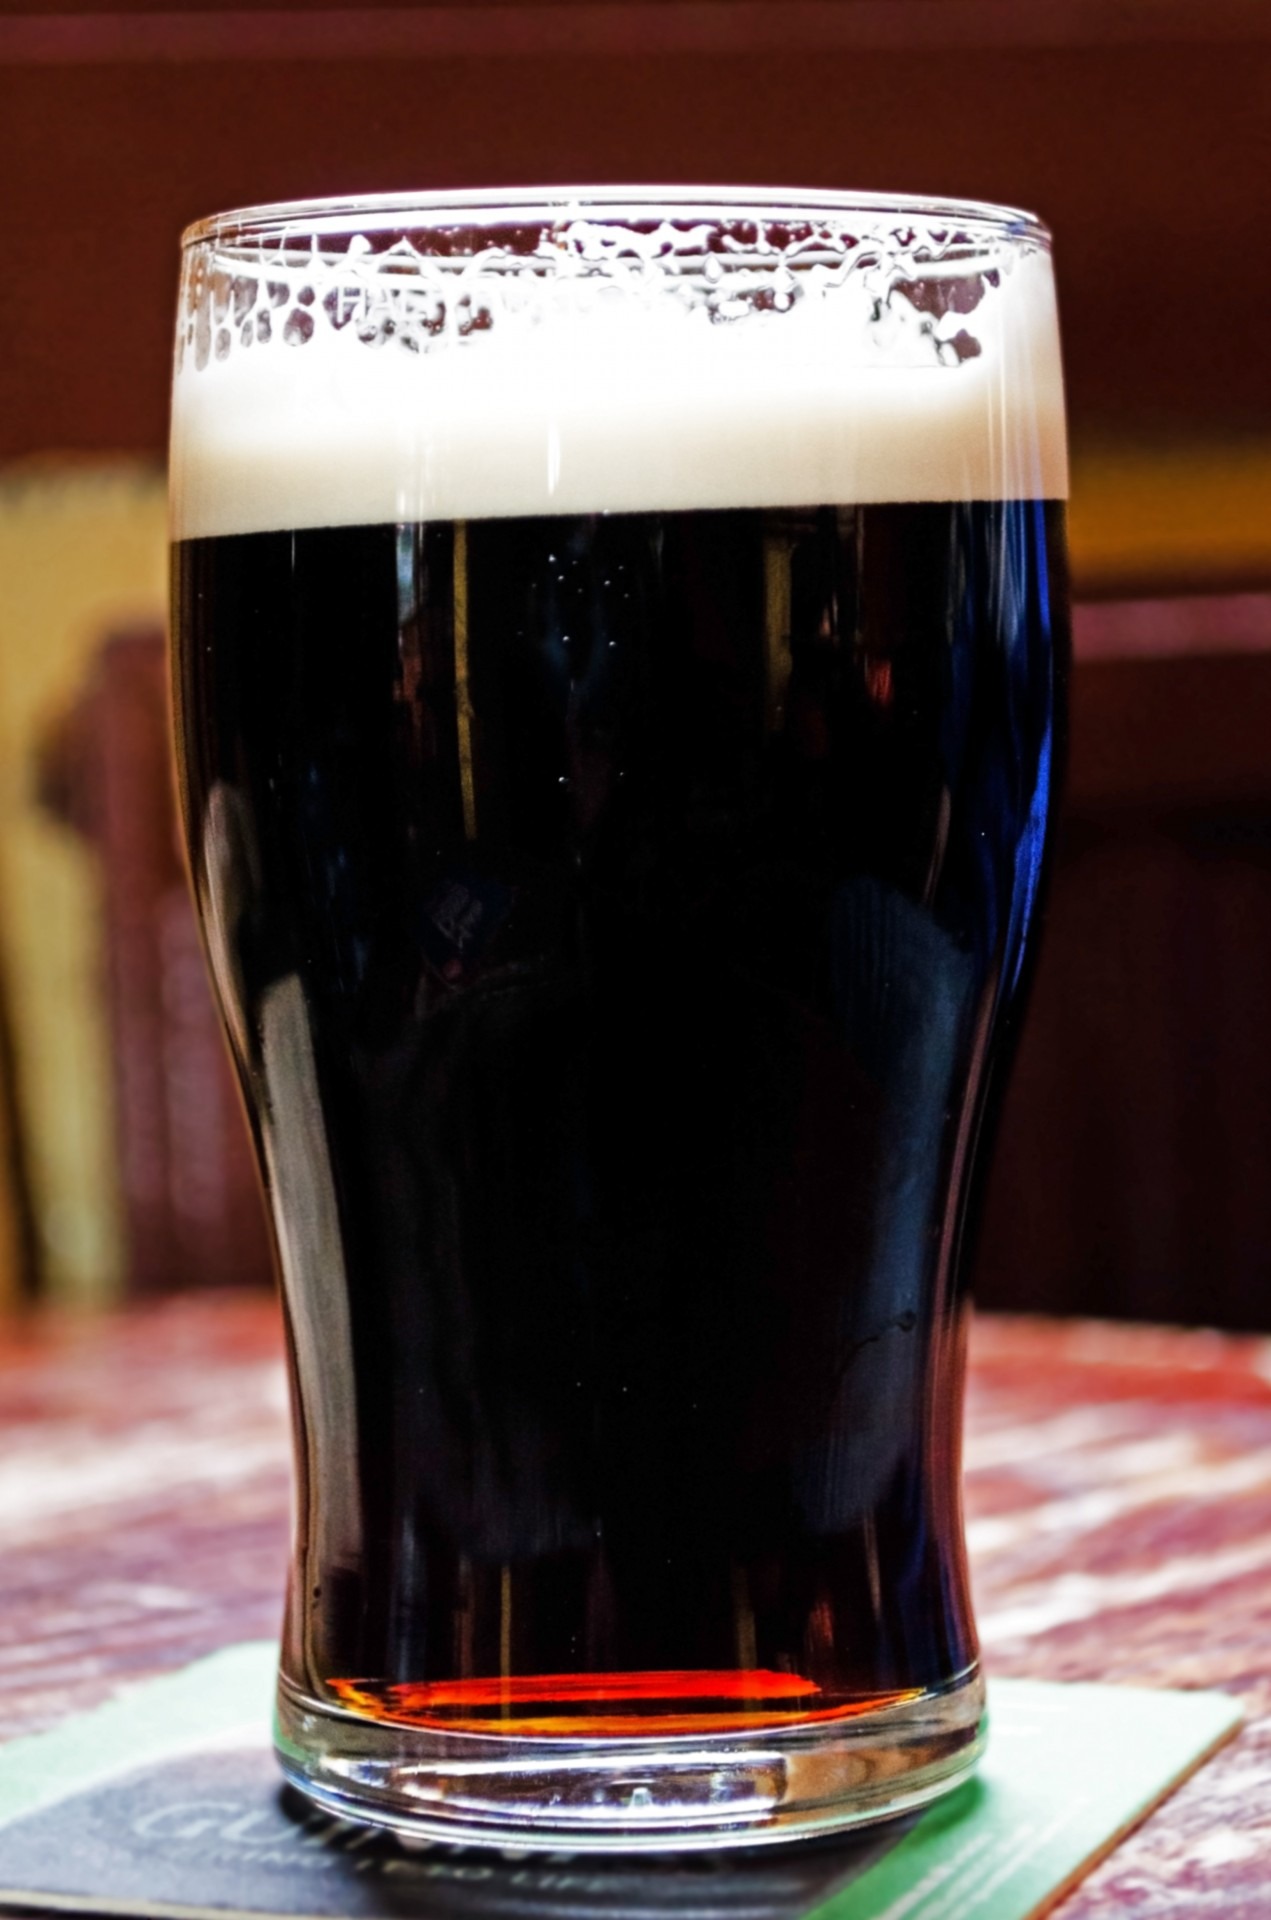
liquid, glass, dark, bar, celebration, brown, beverage, drink, yellow, beer, alcohol, life, beaker, transparent, lager, full, pitcher, refreshment, frosty, pub, brewery, pint, stout, ale, alcoholic beverage, beer glass, brewed, compact car, pint us, pint glass, beer cocktail, unbottled